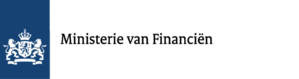
Le ministère des Finances est le département ministériel néerlandais supervisant le budget du royaume des Pays-Bas, la politique fiscale, le service des impôts et les douanes. Il est dirigé par Wopke Hoekstra depuis le 26 octobre 2017.